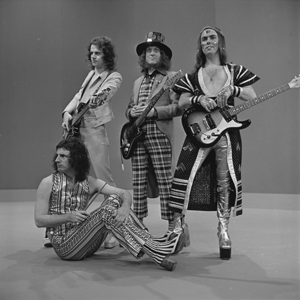
Love Actually / Udvikling
Slade var et af de første bands, der kæmpede om et julehit (nummer ét på hitlisten juledag) i England med sangen "Merry Xmas Everybody".
Love Actually er et romantisk komediedrama fra 2003 skrevet og instrueret af Richard Curtis. Filmen er en ensemble-fortælling der foregår under højtiden og følger otte forskellige par i London og deres problemer med at få kærligheden til at fungere. Trods blandede anmeldelser var filmen en publikumssucces i Danmark og blev nomineret til to Golden Globes og tre BAFTA-priser, inklusiv nomineringer til Emma Thompson og Bill Nighy. På rollelisten ses desuden Keira Knightley, Laura Linney, Colin Firth, Liam Neeson, Hugh Grant samt, i en mindre birolle, Rowan Atkinson. Filmen er optaget på lokation i London. Filmens soundtrack inkluderer The Beach Boys, Sugababes, Joni Mitchell, Dido, Justin Timberlake og et cover af Mariah Carey's julesang "All I Want for Christmas Is You", samt en sæson-betonet bearbejdning af Wet Wet Wets "Love Is All Around".